Vowpa

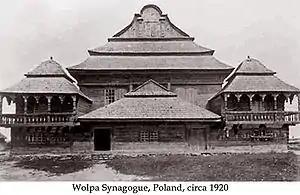
Wołpa Synagogue, 1920, Second Polish Republic

At various times it was either a royal town of the Polish–Lithuanian Commonwealth or a private town of the Holszański and Sapieha families, administratively located in the Wołkowysk County in the Nowogródek Voivodeship. It was often visited by King Stephen Bathory during his stays in nearby Grodno. In 1643, Kazimierz Leon Sapieha received King Władysław IV Vasa in the town.